Joseph Hoare (bishop of Victoria)

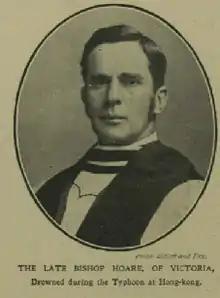
Joseph Hoare Bishop of Victoria

Joseph Charles Hoare (15 November 1851 – 18 September 1906) was the Anglican Bishop of Victoria, Hong Kong from 1898 to 1906.